Bill Tytla

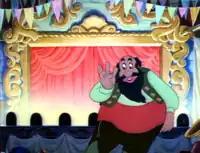
The villainous puppeteer Stromboli in Walt Disney's "Pinocchio", primarily animated by Bill Tytla

"Snow White and the Seven Dwarfs" was eventually completed and premiered and released on December 21, 1937. Tytla was next assigned to animate Stromboli, an explosive puppeteer and kidnapper in "Pinocchio". "Bill was powerful, muscular, high-strung and sensitive, with a tremendous ego," wrote Disney animators Frank Thomas and Ollie Johnston in their book "The Disney Villain". "Everything was 'feelings' with Bill. Whatever he animated had the inner feelings of his characters expressed through very strong acting. He did not just get inside Stromboli, he was Stromboli and he lived that part." Animator T. Hee saw Tytla so wrapped up in his work, that he quietly scurried out of the room.